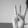
ASL letter: W